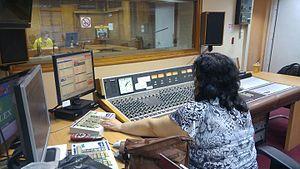
Kol Israel est le service public de radio-diffusion d'Israël, aussi bien nationale qu'internationale.